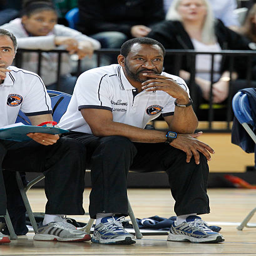
head coach looks on during the match .